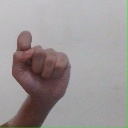
अक्षर: घ